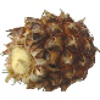
Label: Pineapple Mini 1